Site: brandenburg
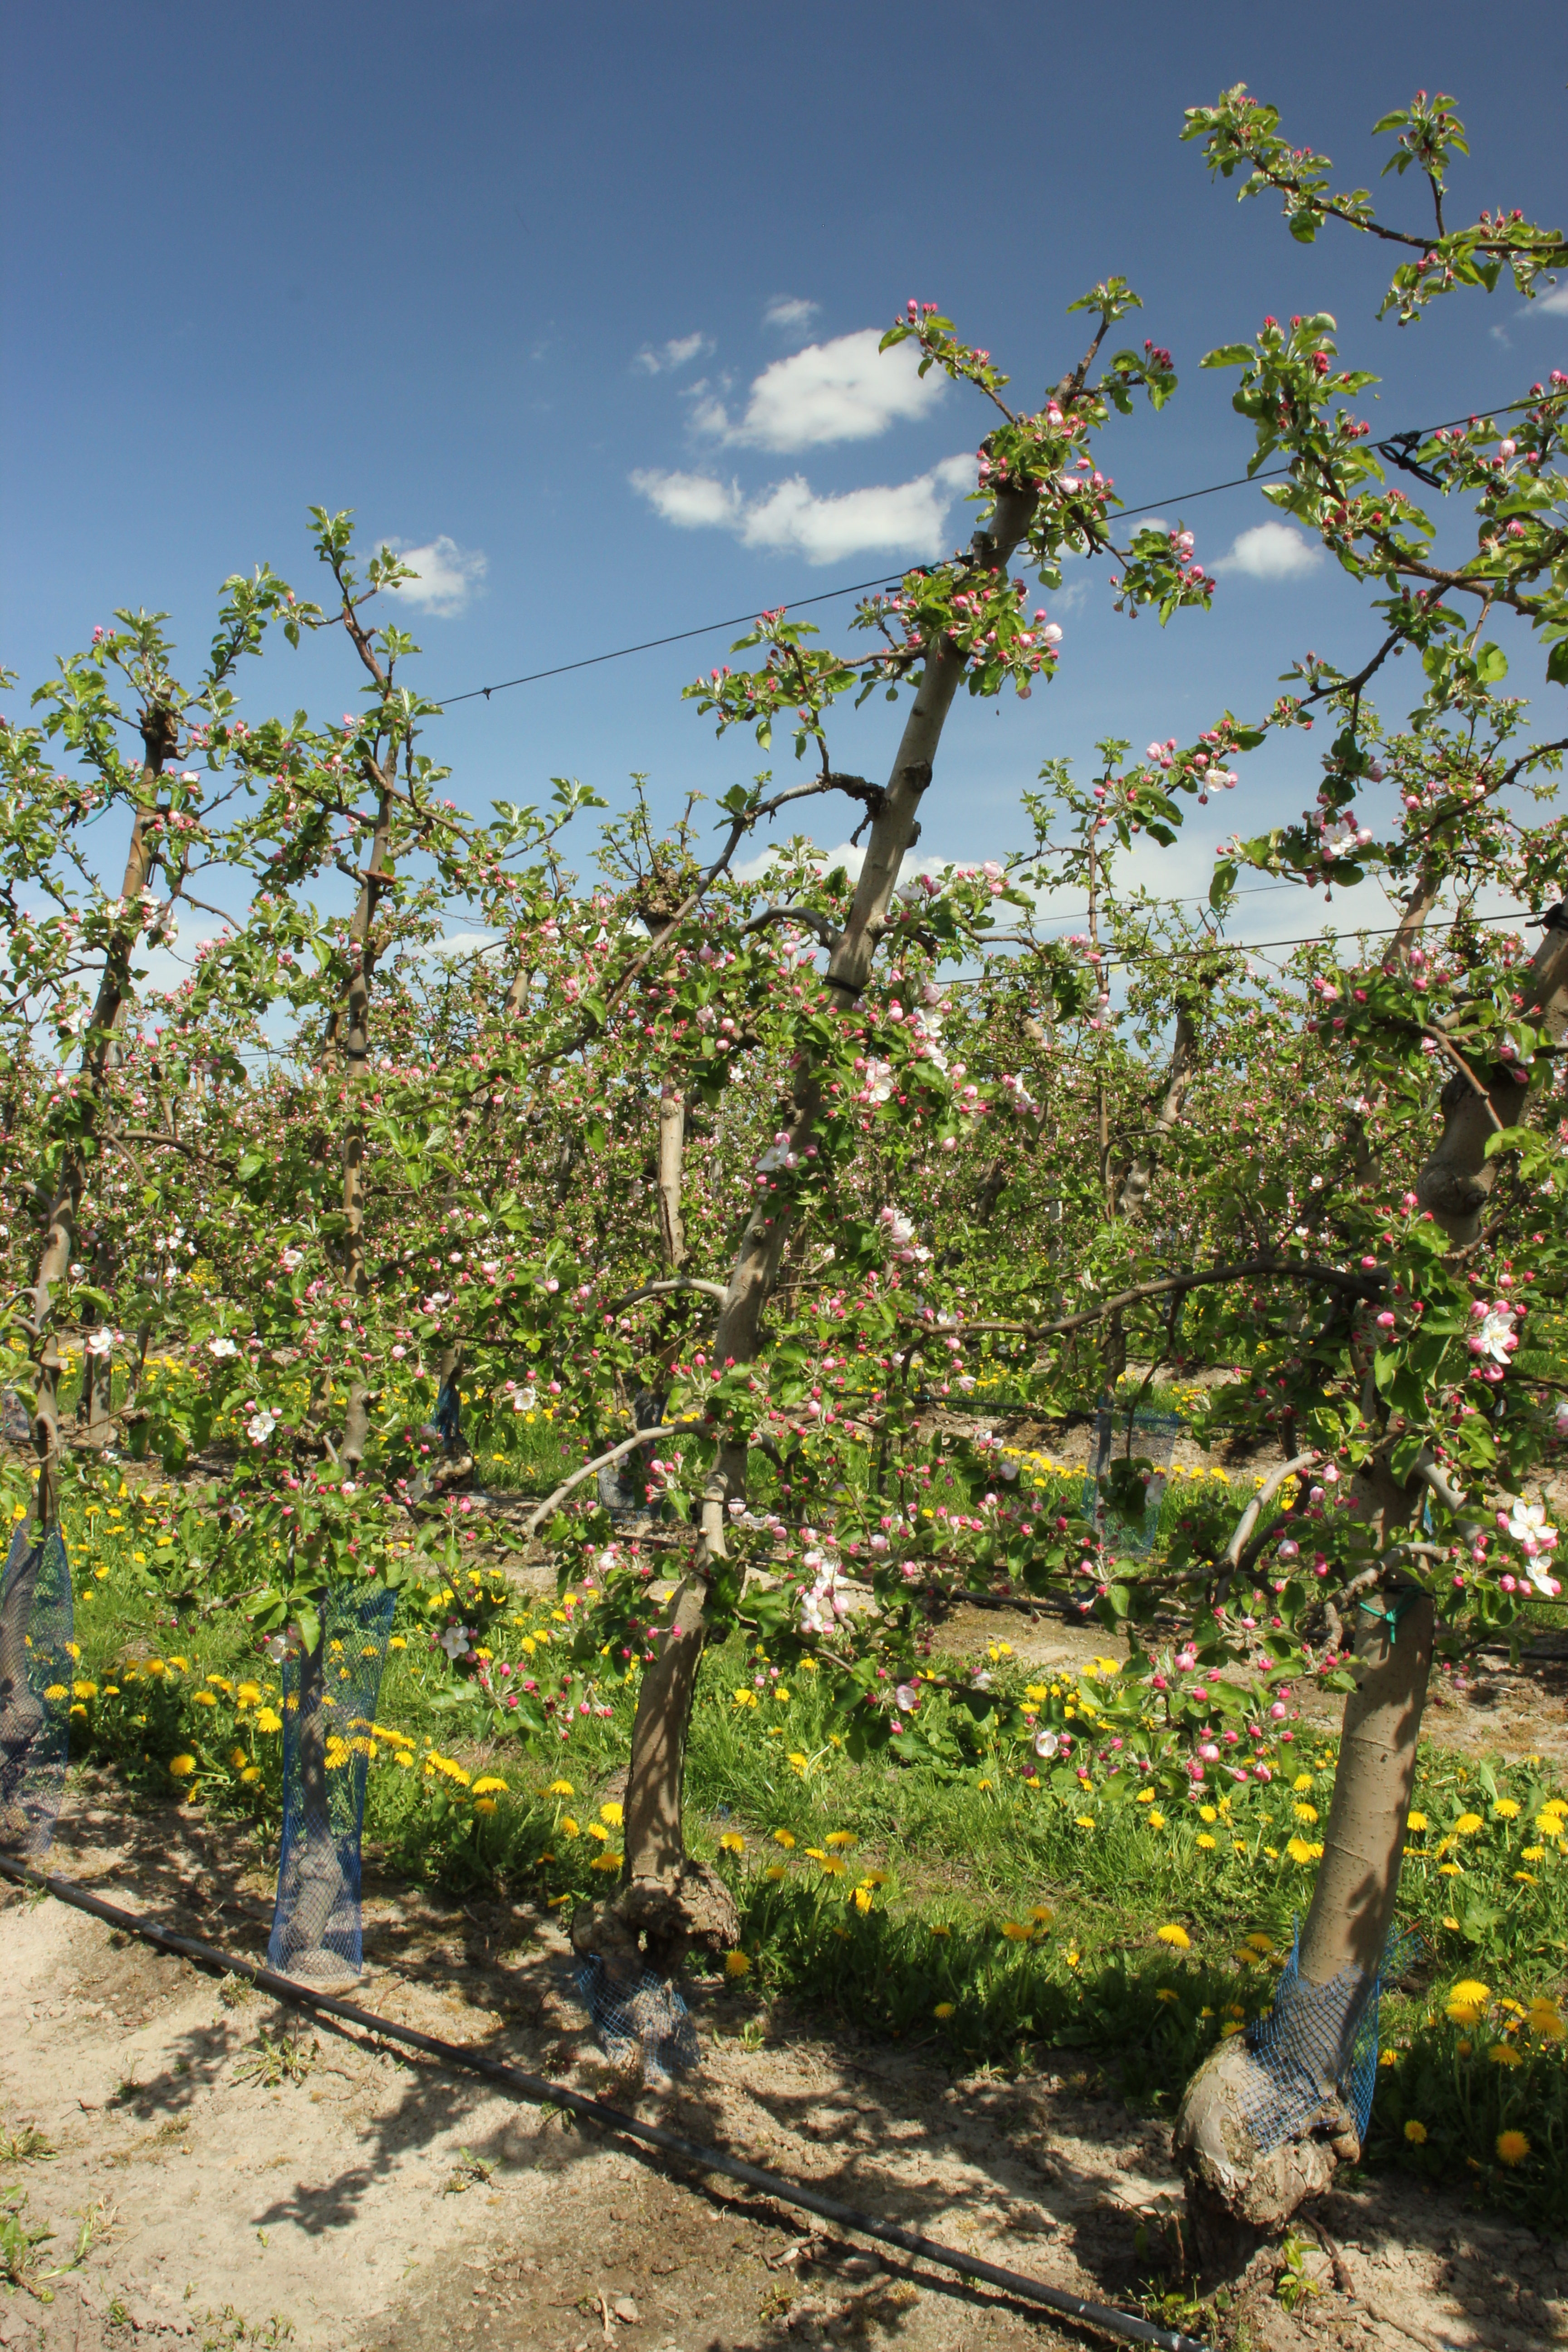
Growth stage (BBCH 57): Inflorescence emergence